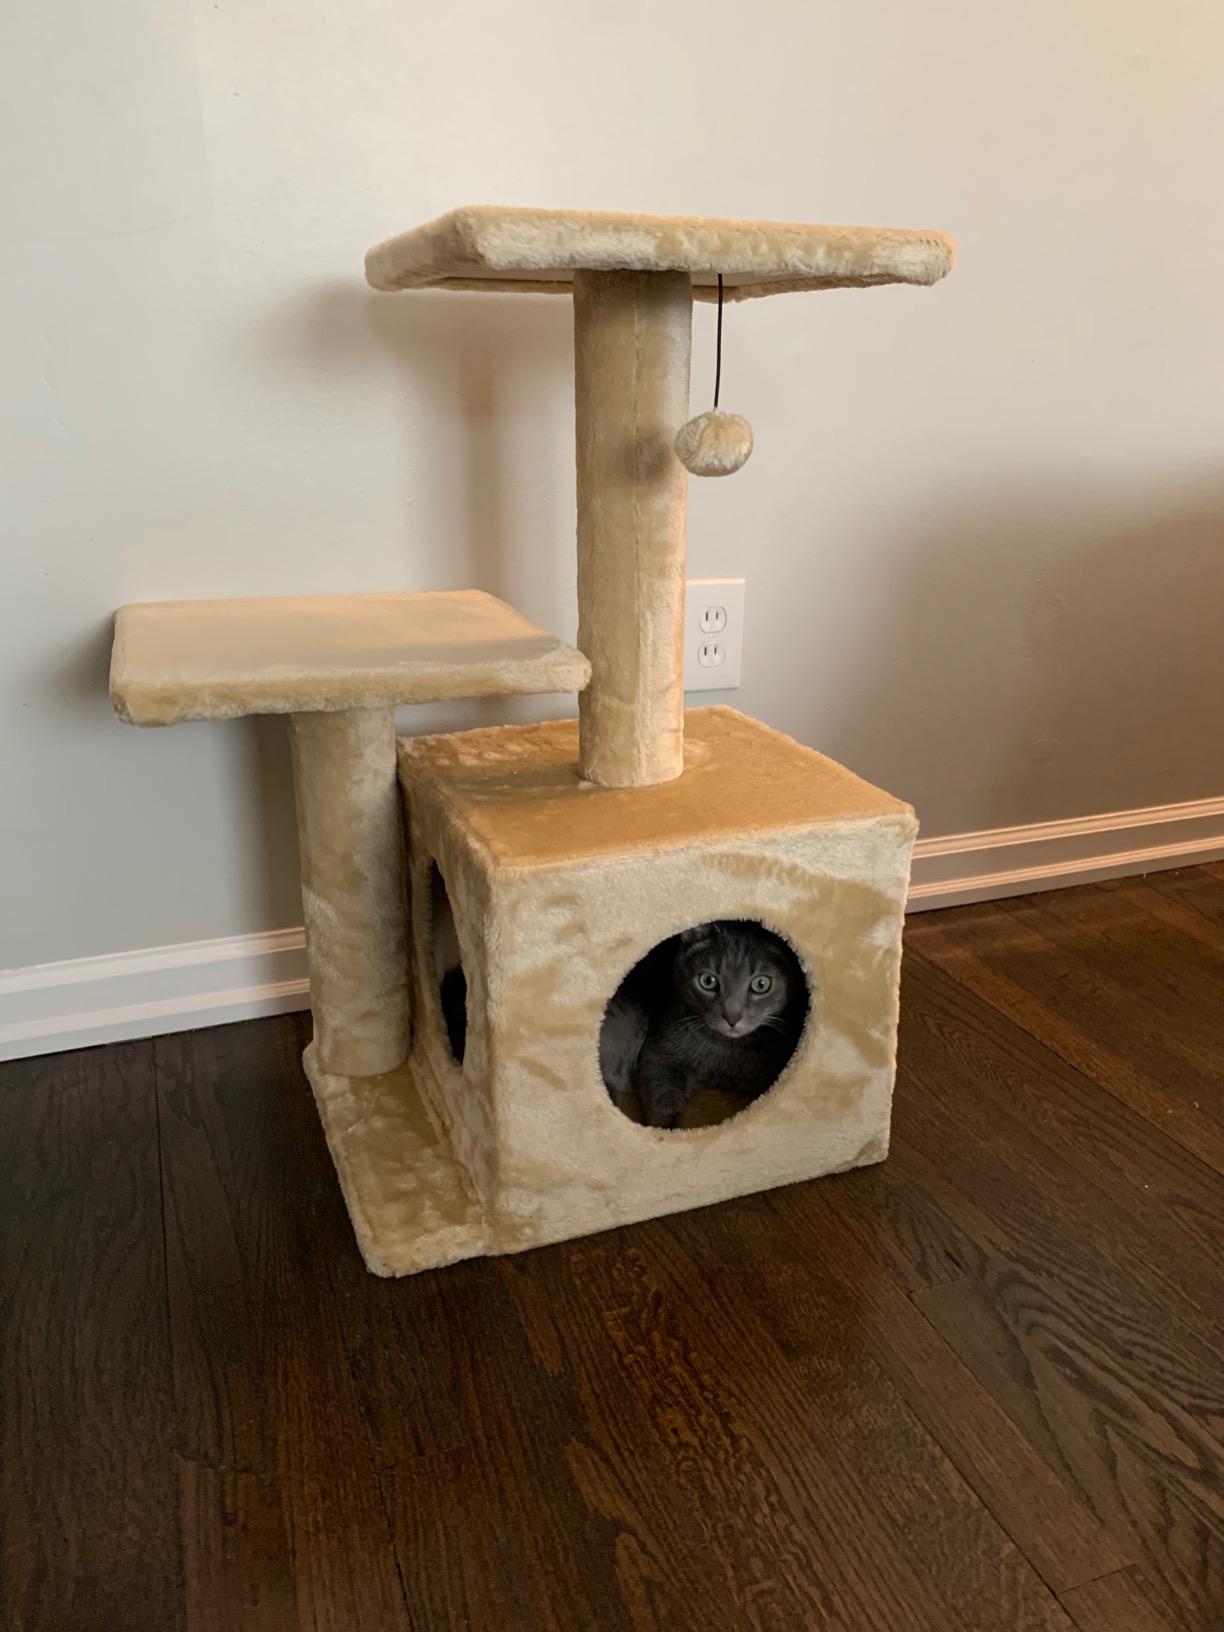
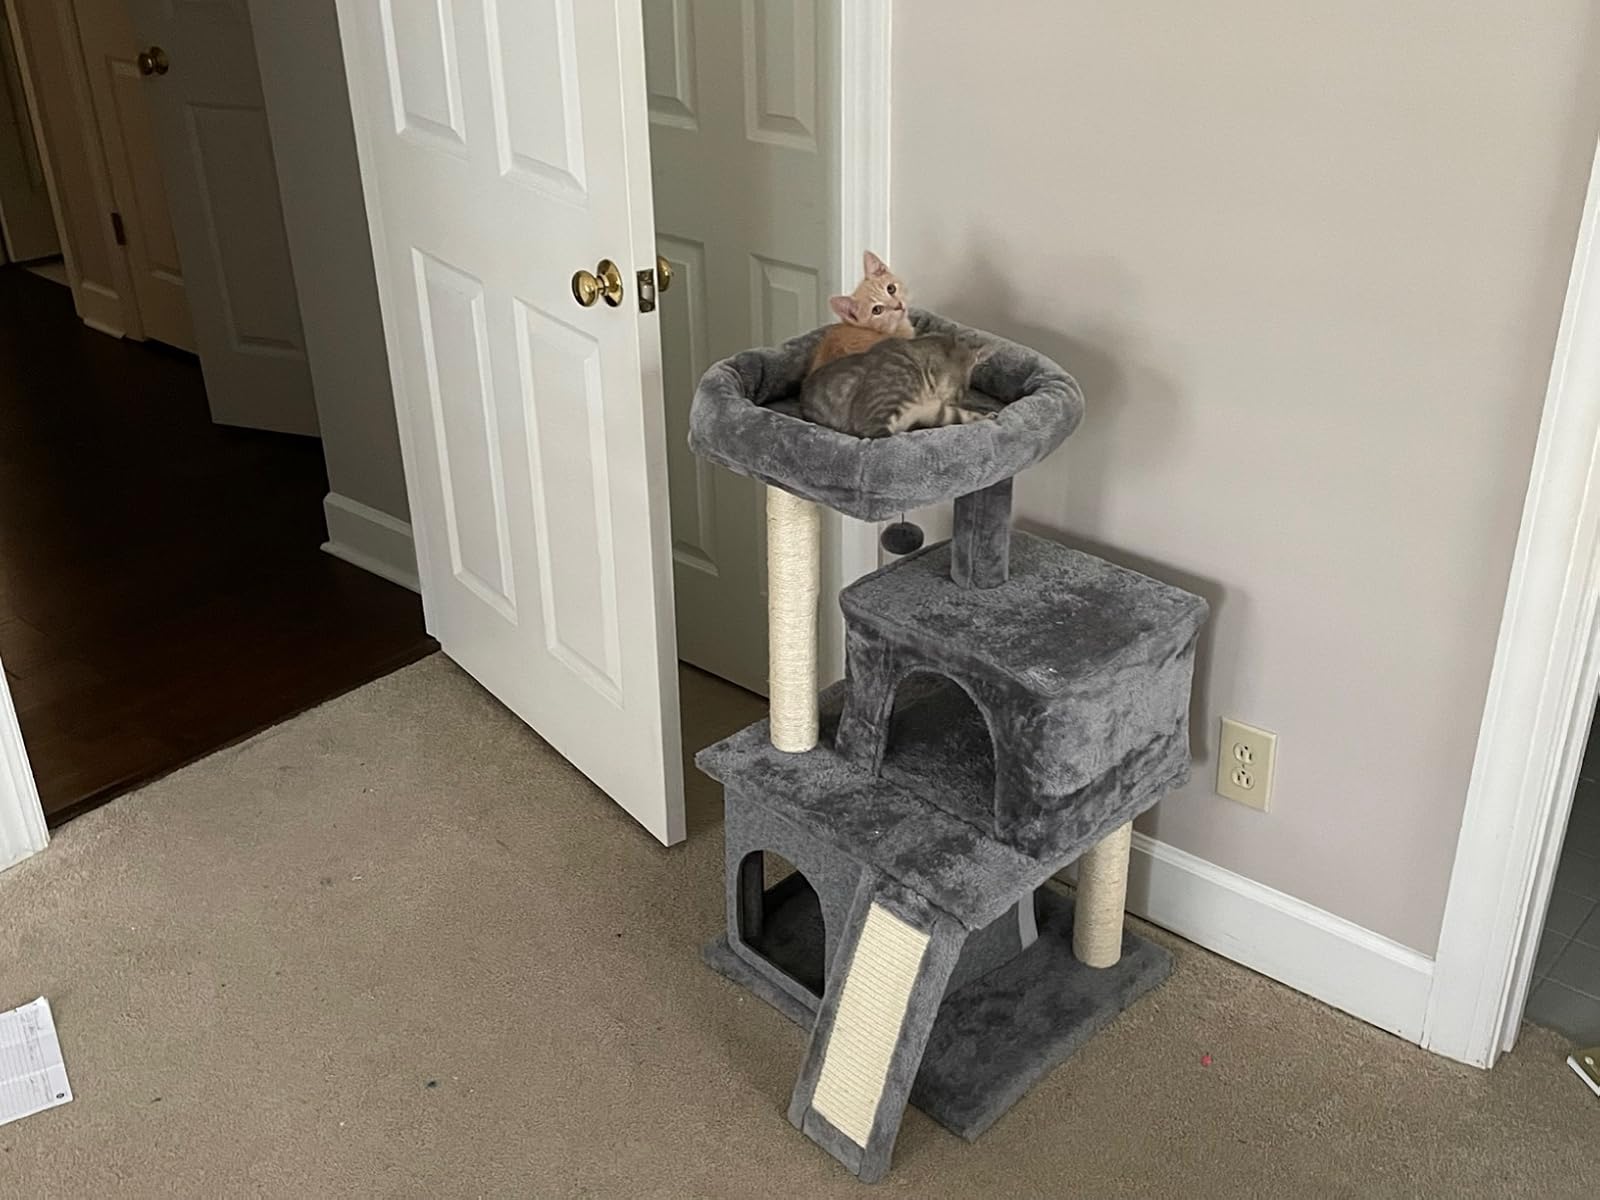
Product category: items_cat tree
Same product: no